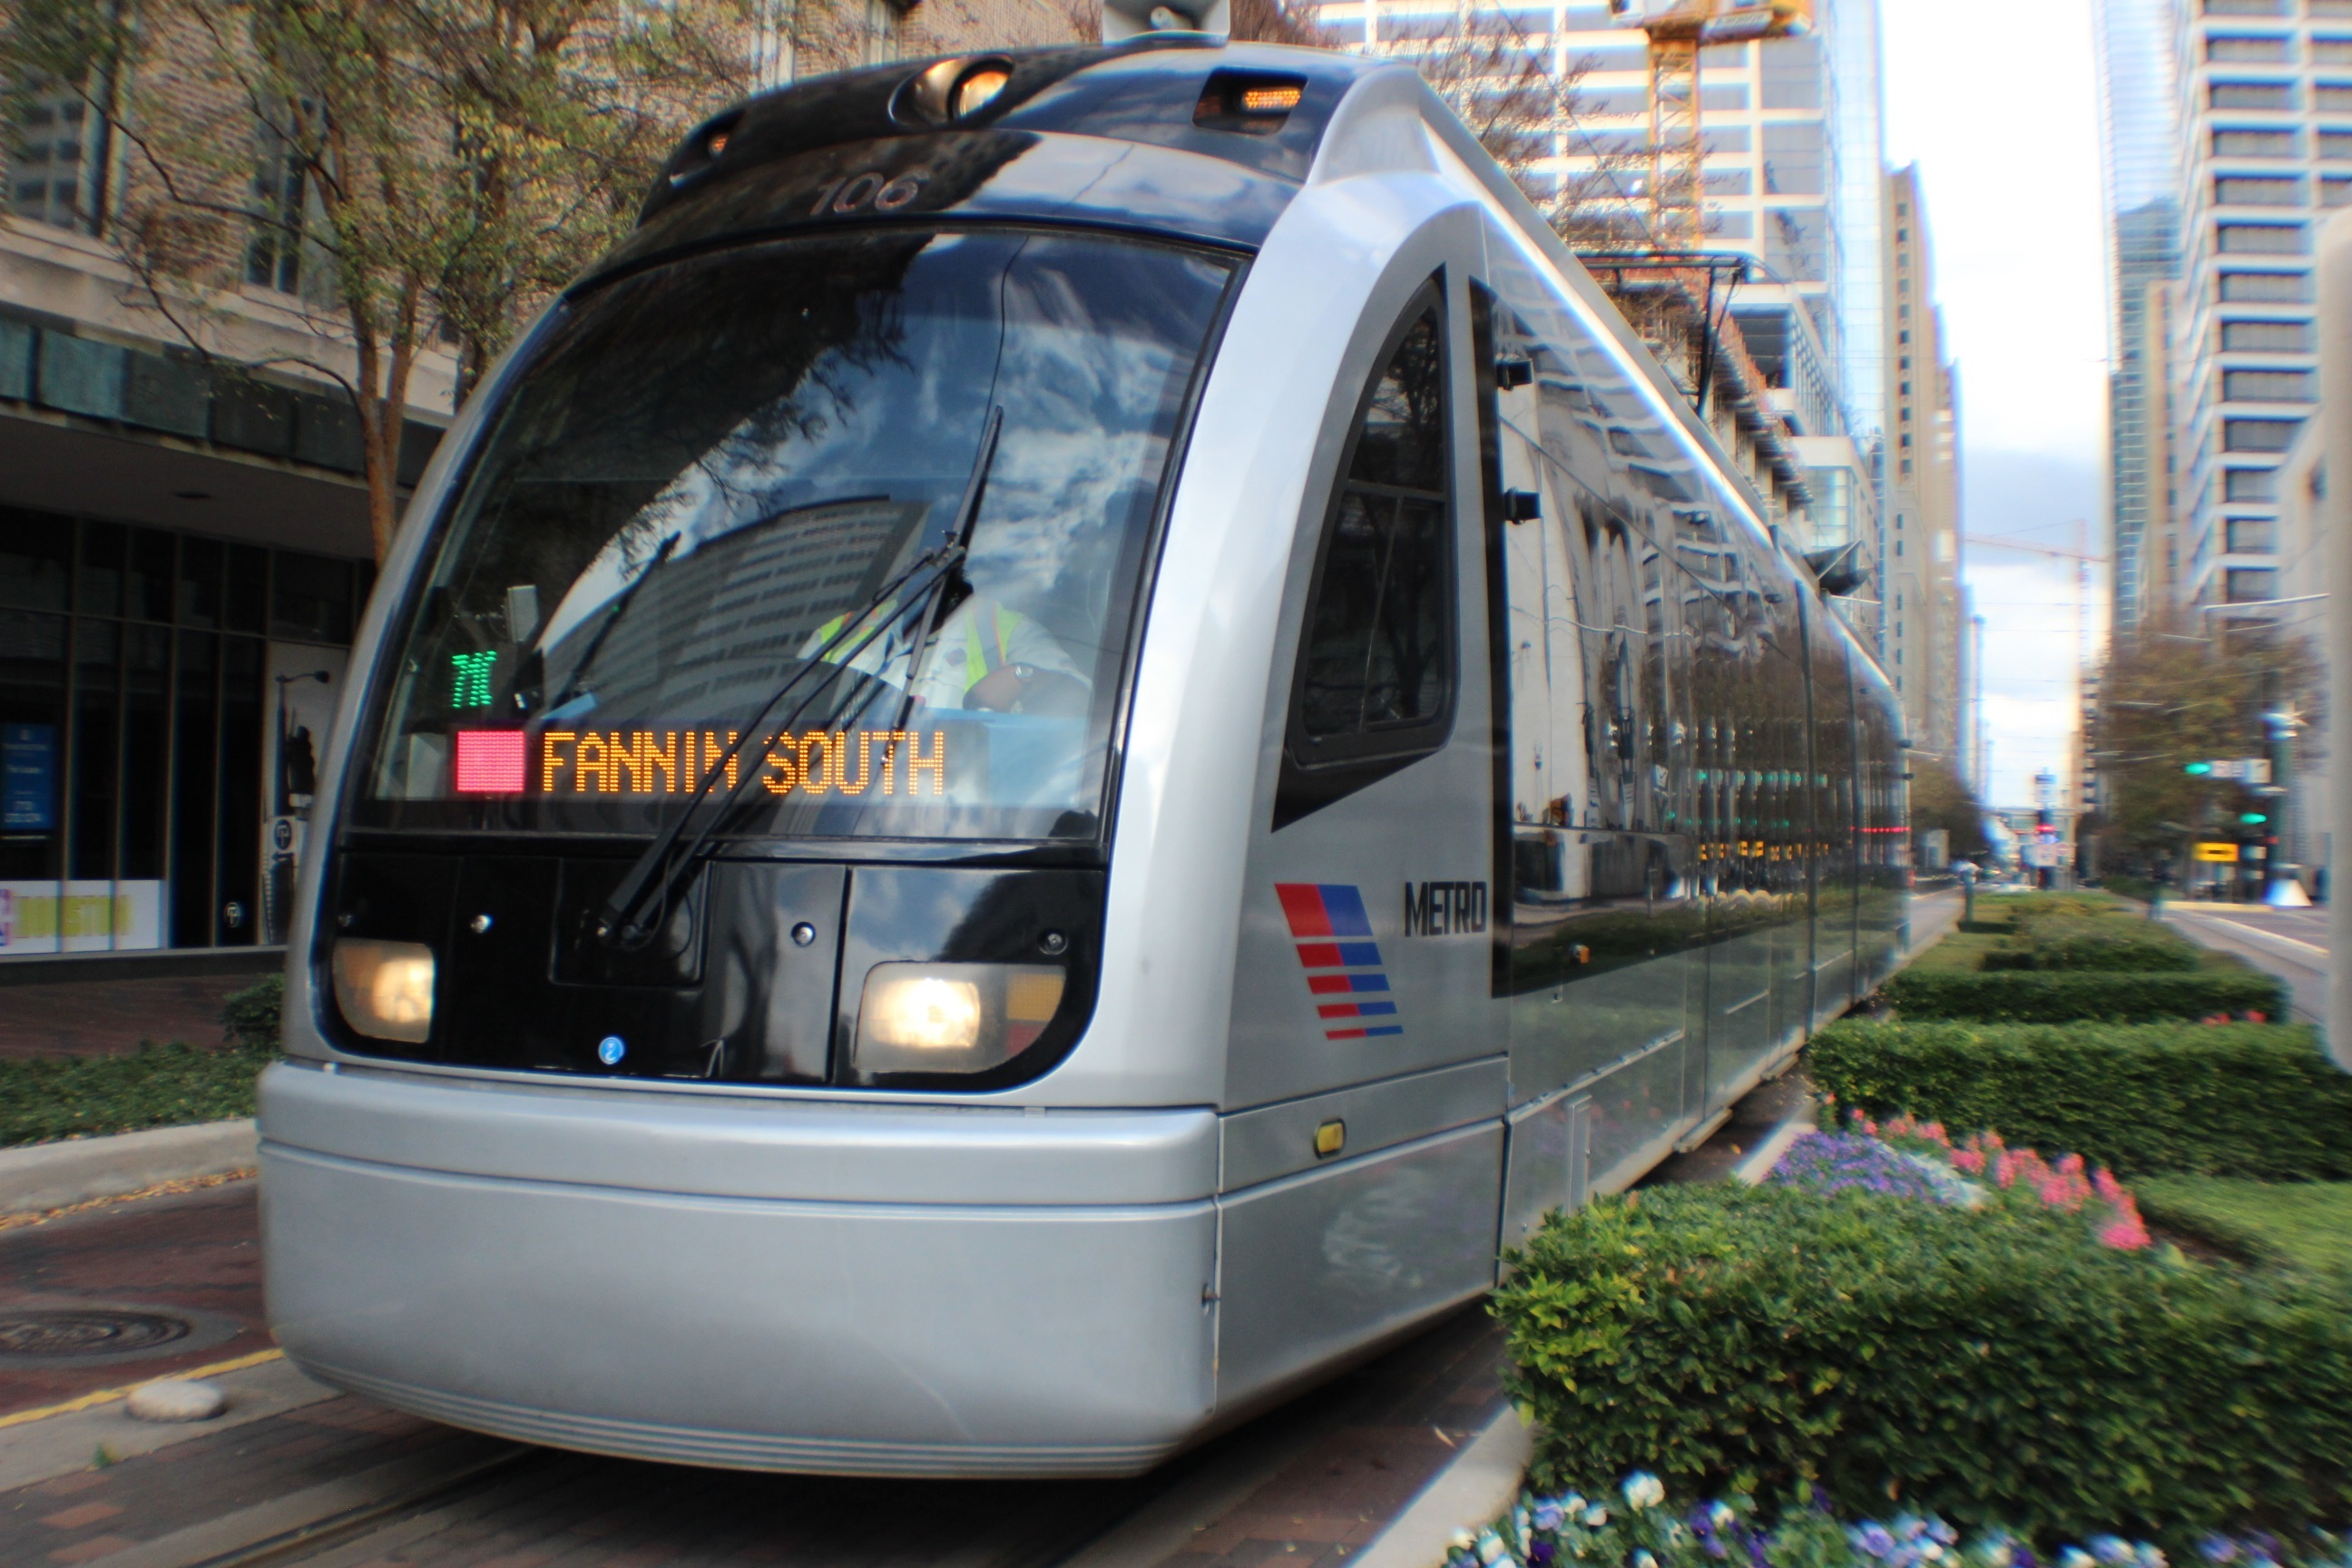
railway, train, subway, metro, motion, tram, transport, vehicle, public transport, destination, land vehicle, mode of transport, rolling stock, high speed rail